Emilie Bragstad

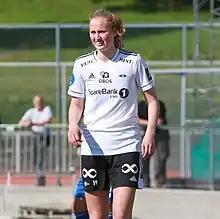
Bragstad during a Rosenborg match in 2021

Emilie Bragstad (born 16 December 2001) is a Norwegian footballer who plays as a defender for Swedish club Hammarby IF and the Norway national team. At the age of 18, UEFA placed her on their list of ten players to watch in 2020.